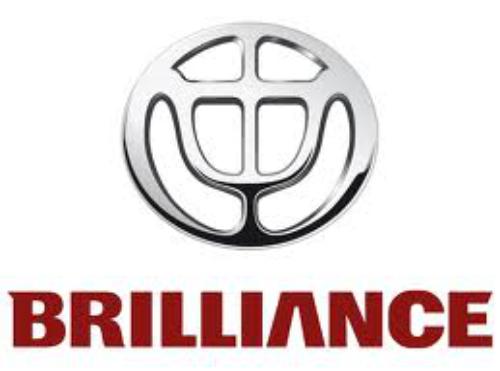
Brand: Brilliance
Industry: Transportation